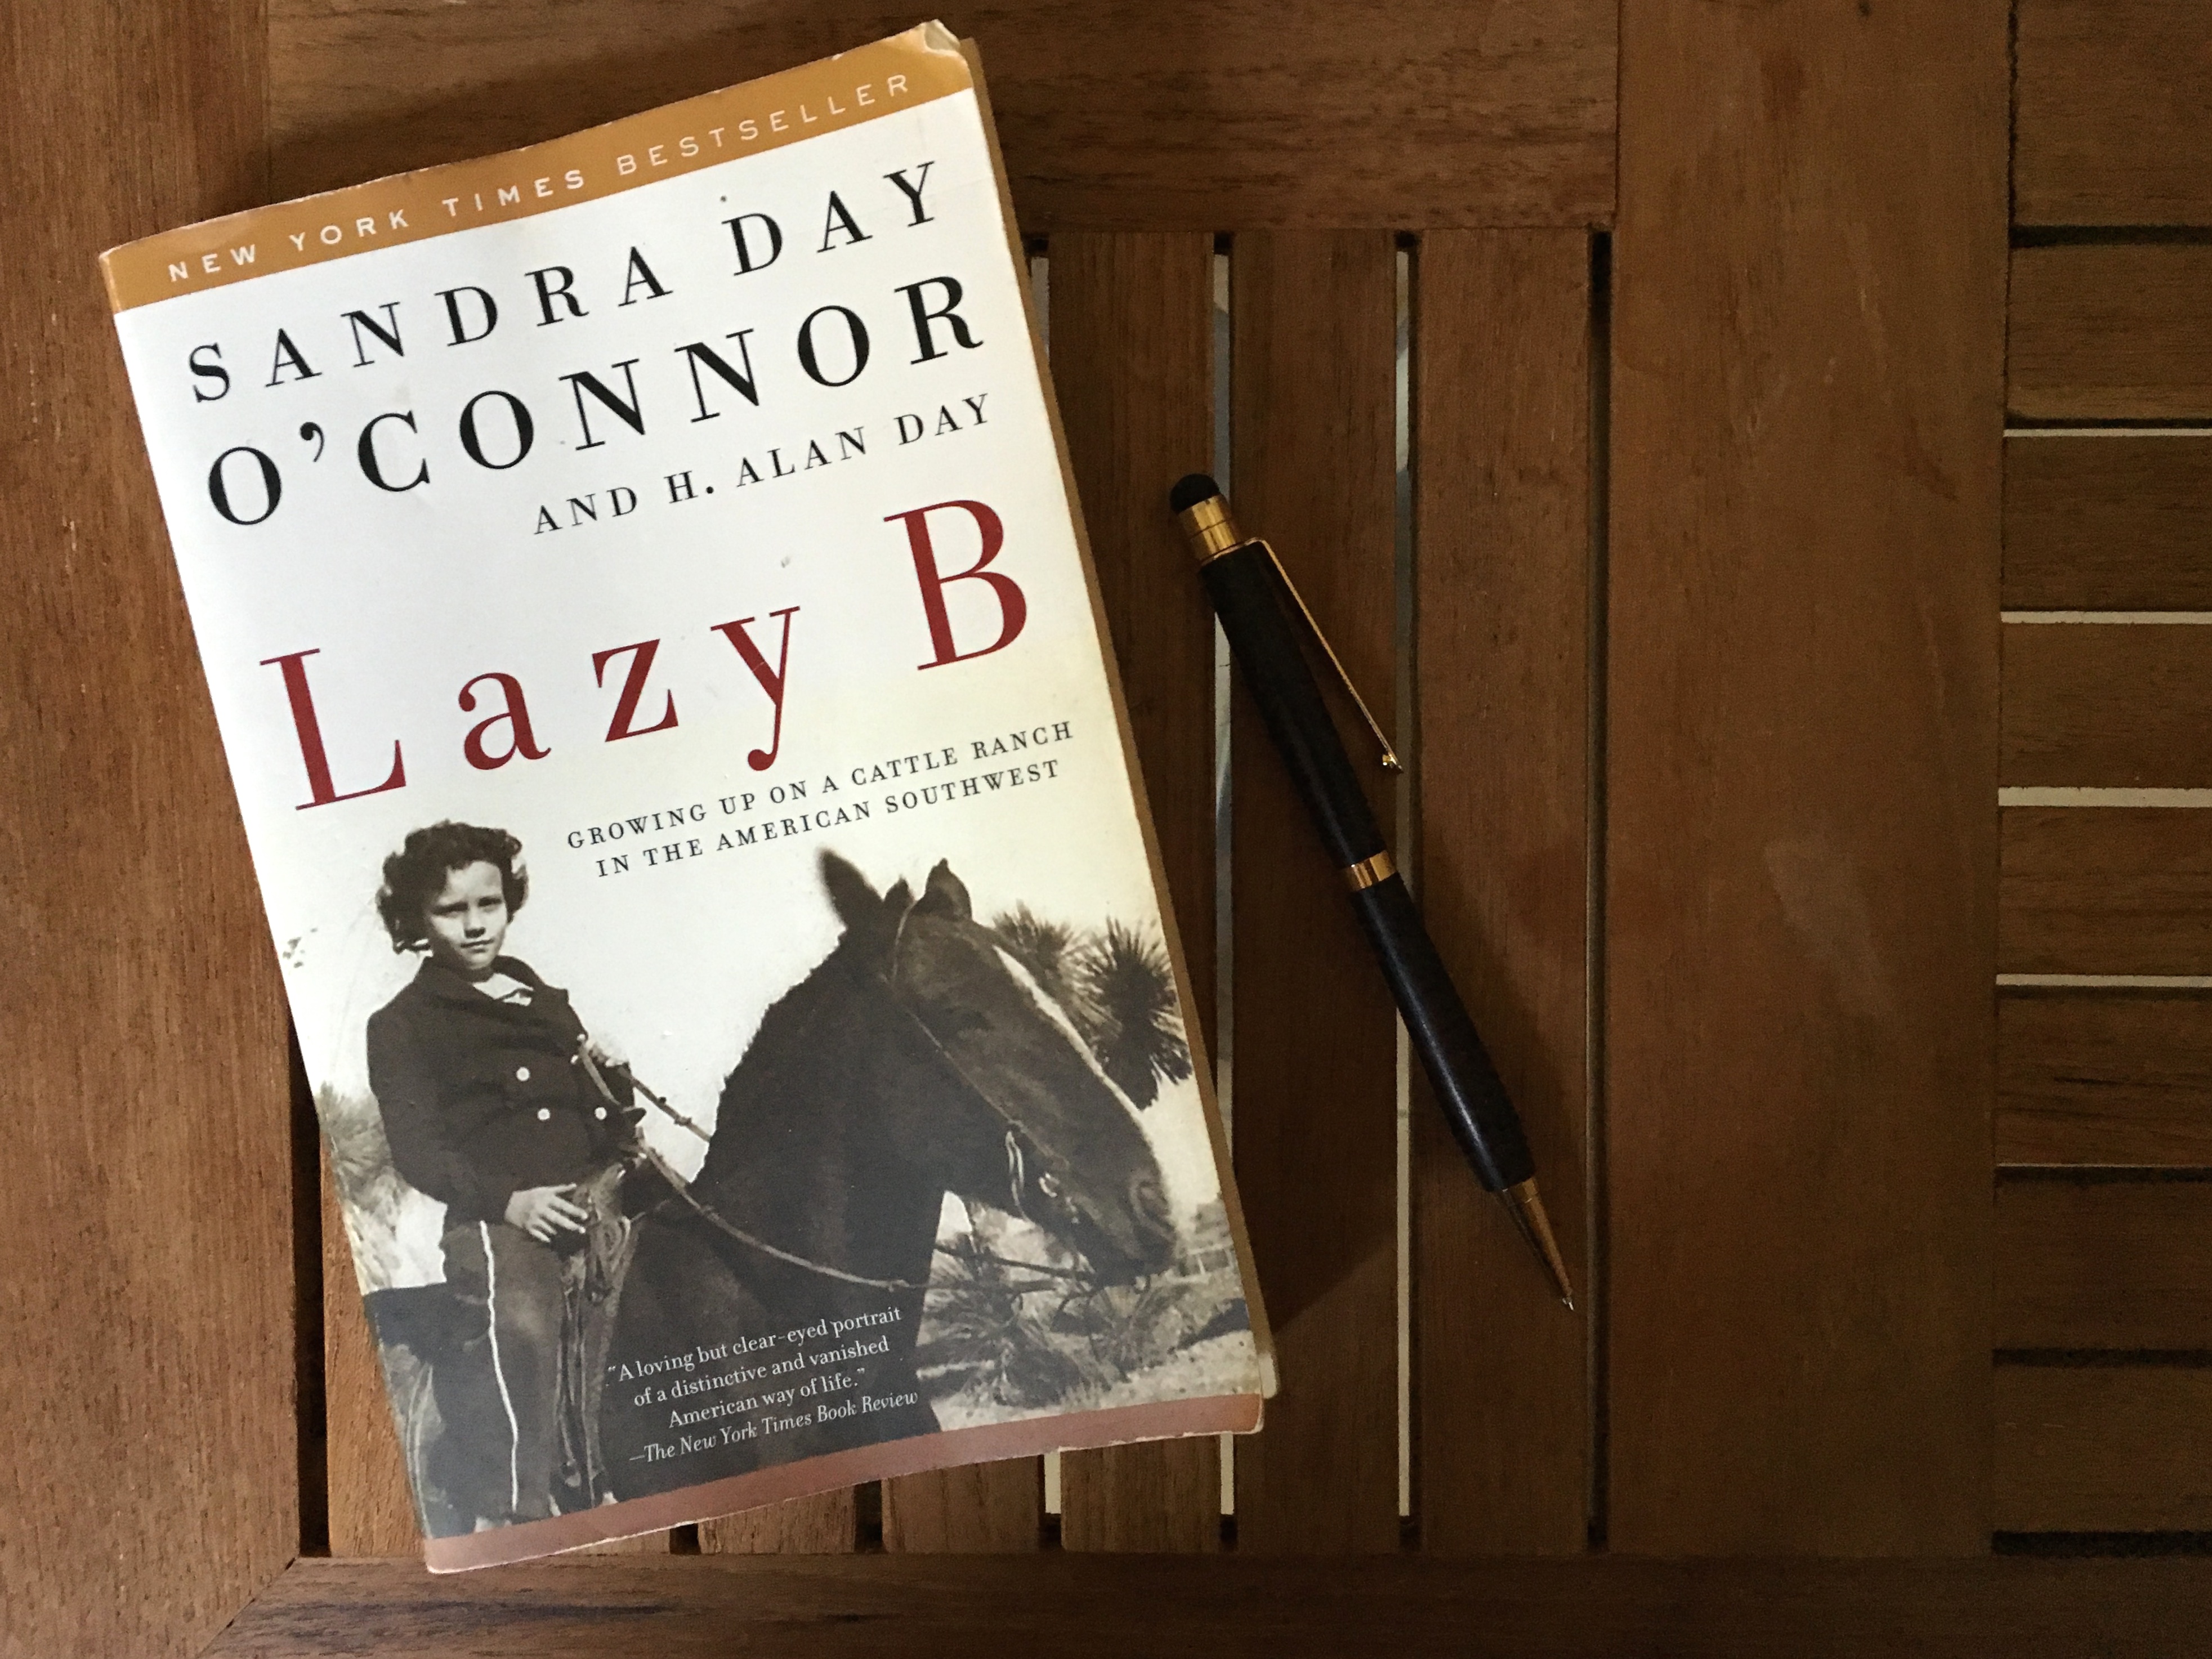
wood, advertising, design, photograph, poster